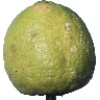
Label: limes